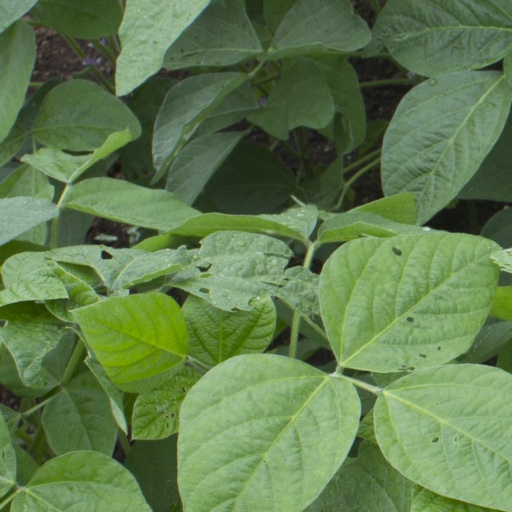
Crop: soybean